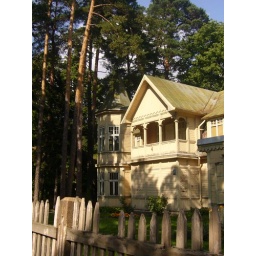
One of the beautiful wooden houses near the beach at Jurmala, Latvia.